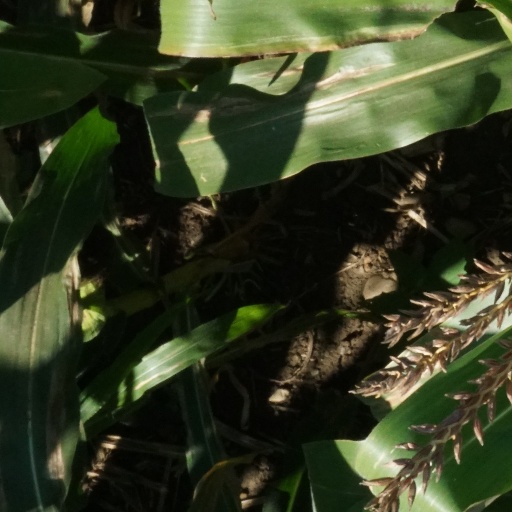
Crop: maize; corn